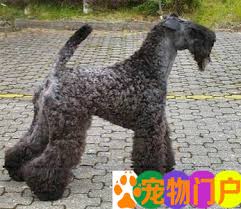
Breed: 229-n000087-Kerry_blue_terrier